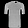
Label: T - shirt / top